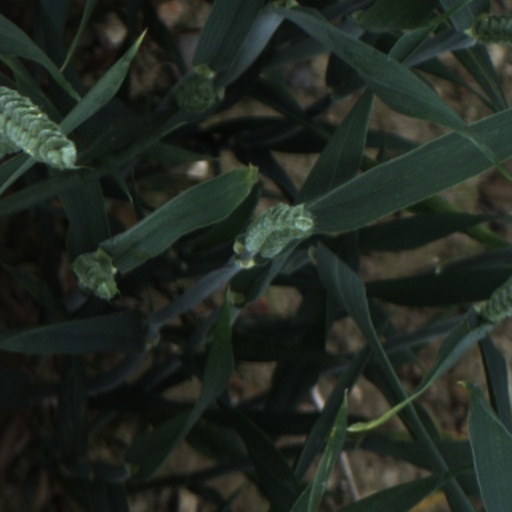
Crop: wheat